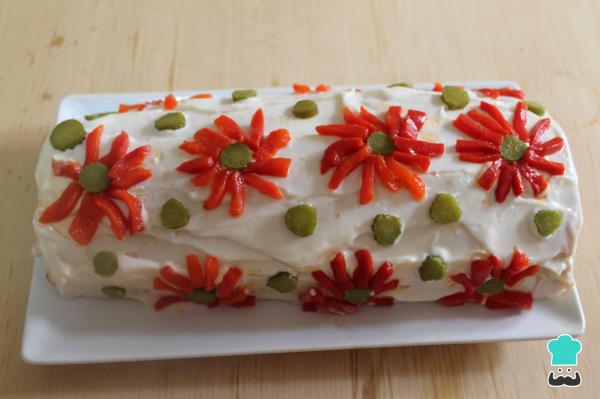
Decora con las tiras troceadas de pimiento morrón y con trocitos de pepinillos en vinagre. Puedes decorarlo a tu gusto o simular flores de pimiento como hemos hecho nosotros. Lleva a la nevera hasta el momento de su consumo.